La Torre d'en Doménec

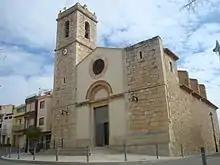
Església parroquial de Santa Quitèria (La Torre d'en Doménec)

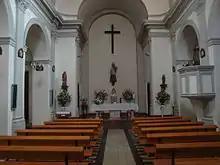
Iglesia parroquial de Santa Quiteria (Torre d'en Doménec)

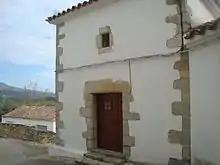
Ermita de la Mare de Déu de la Font (la Torre d'en Doménec)

Portal de la Direcció General d'Administració Local de la Generalitat